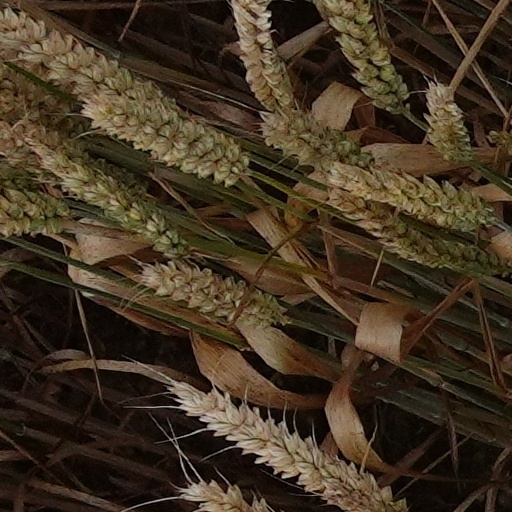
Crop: wheat